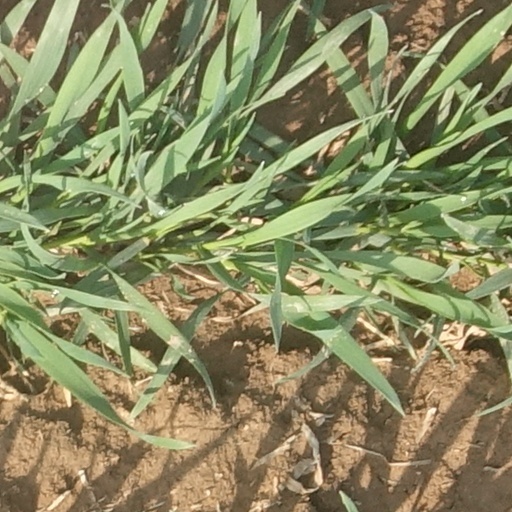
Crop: wheat